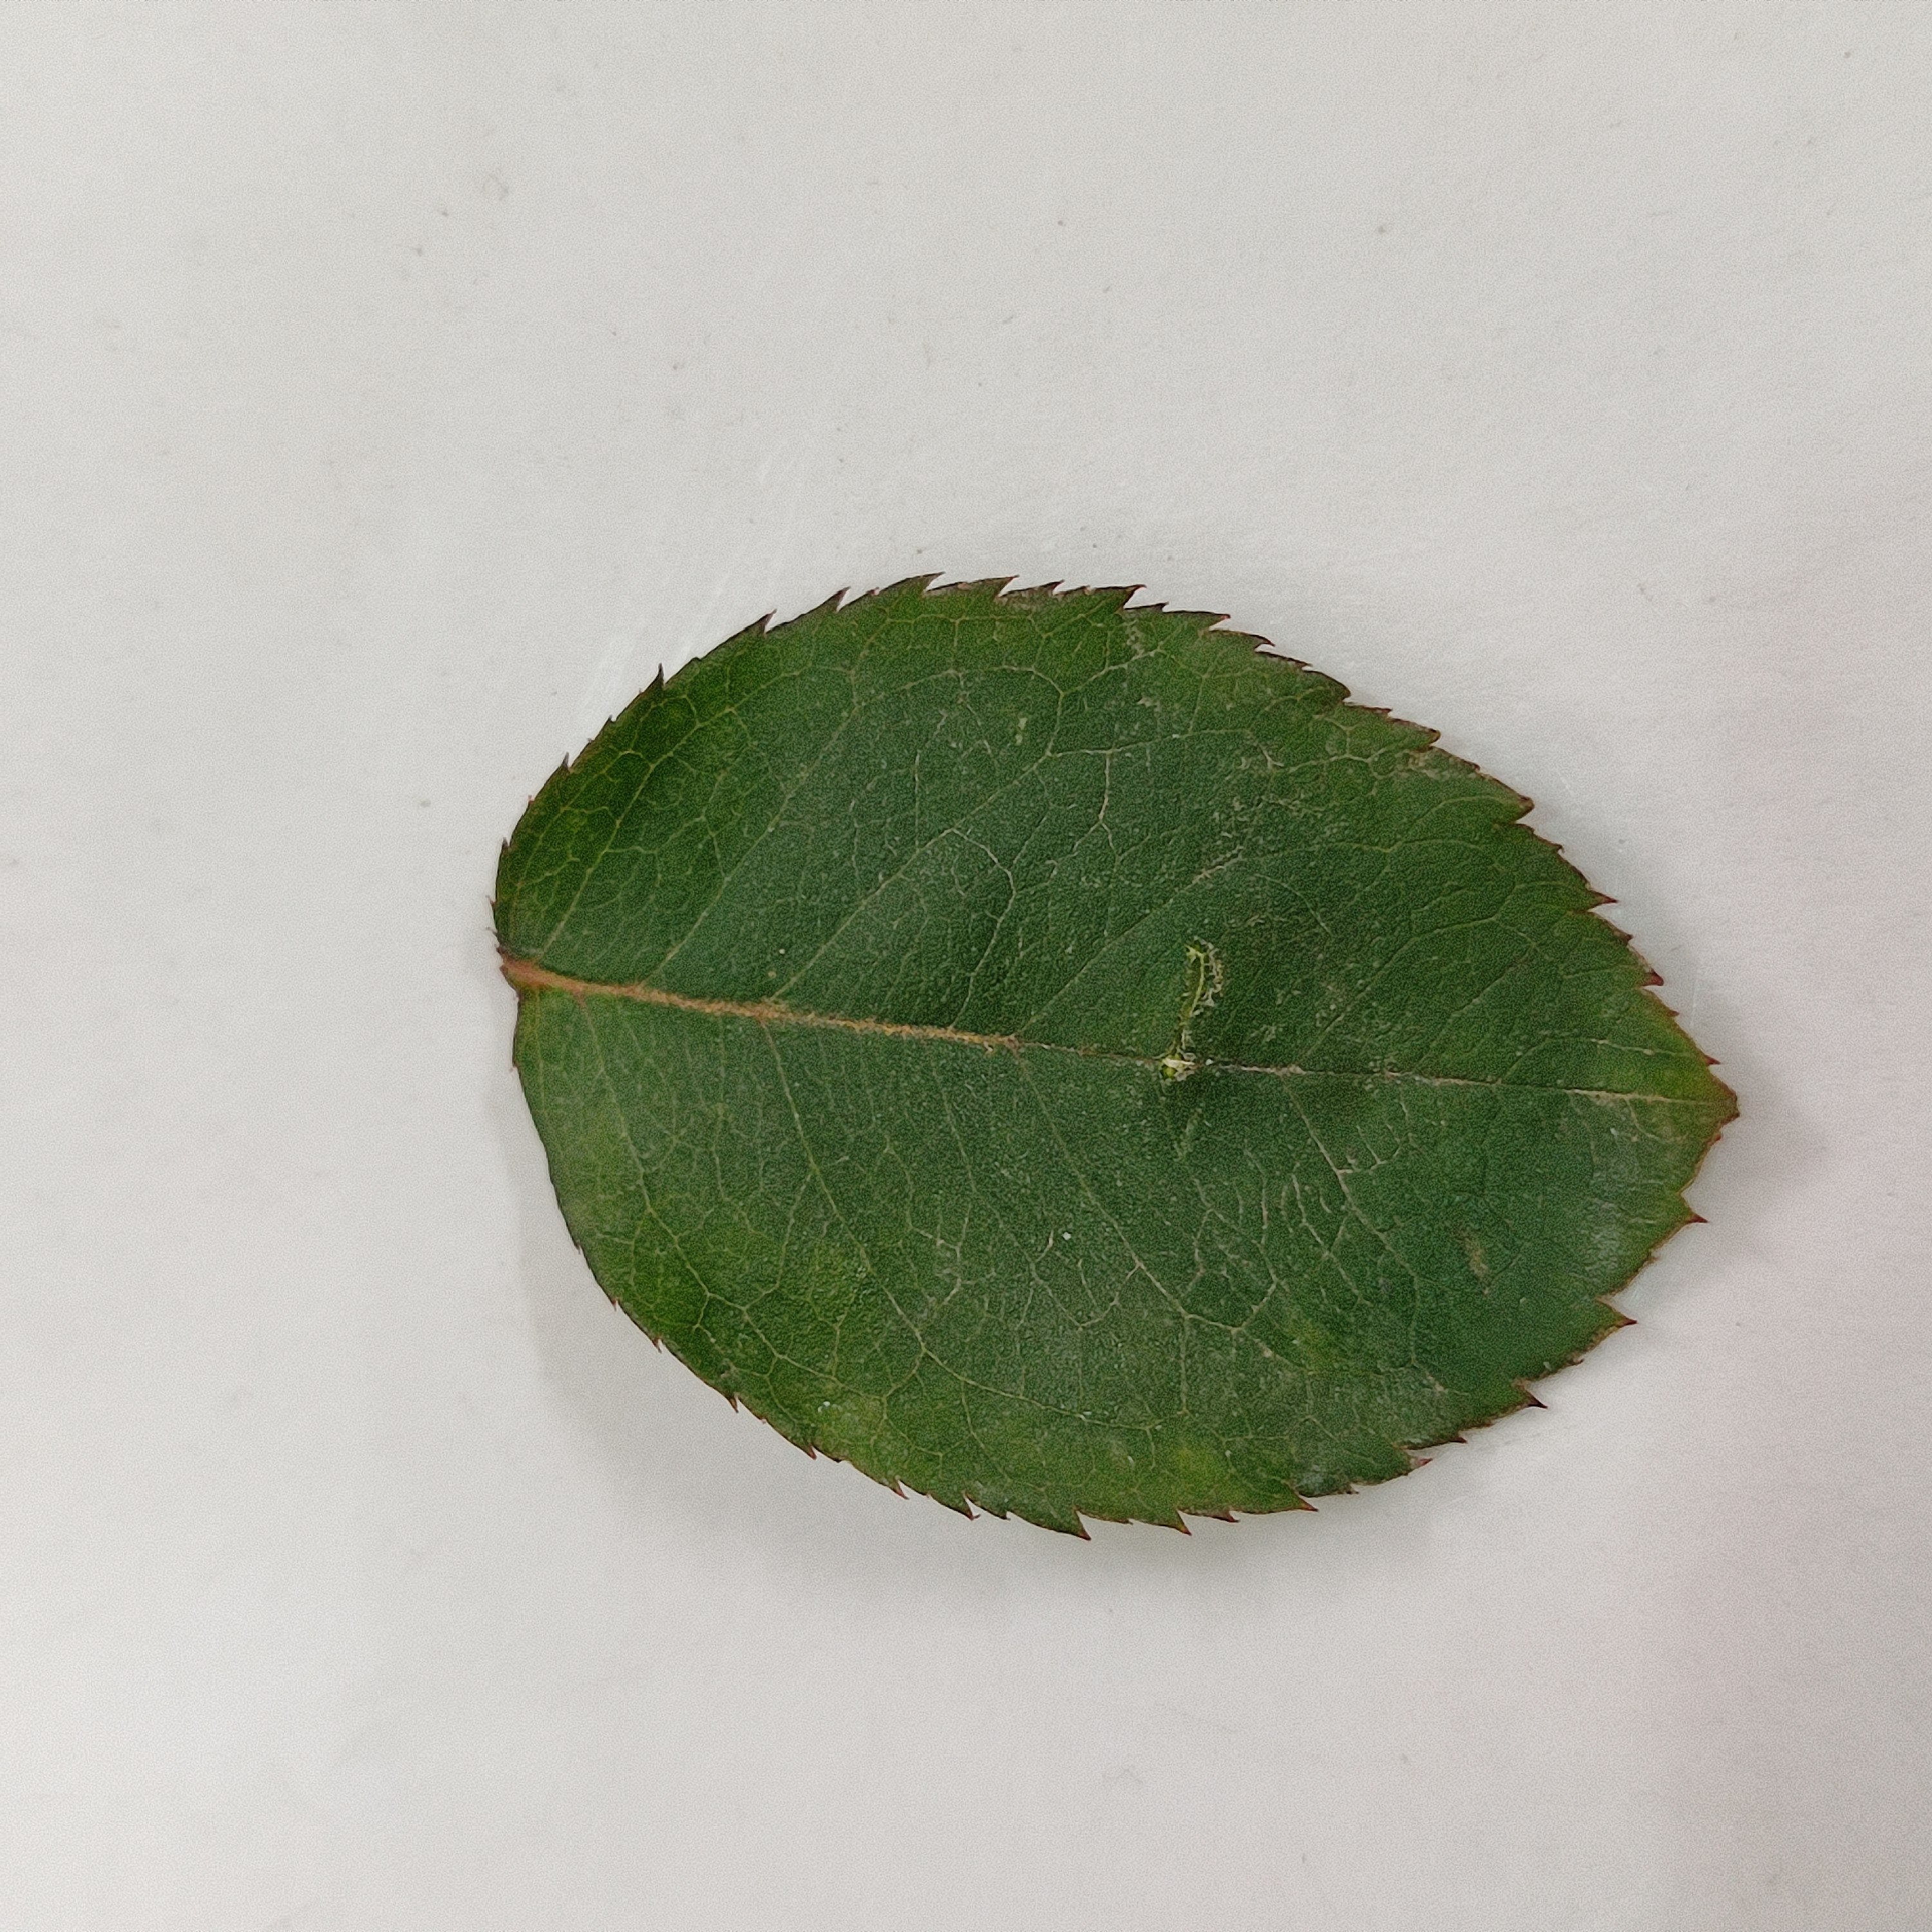
Label: Healthy Leaf